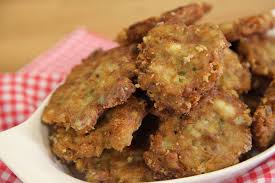
Yemek: mucver